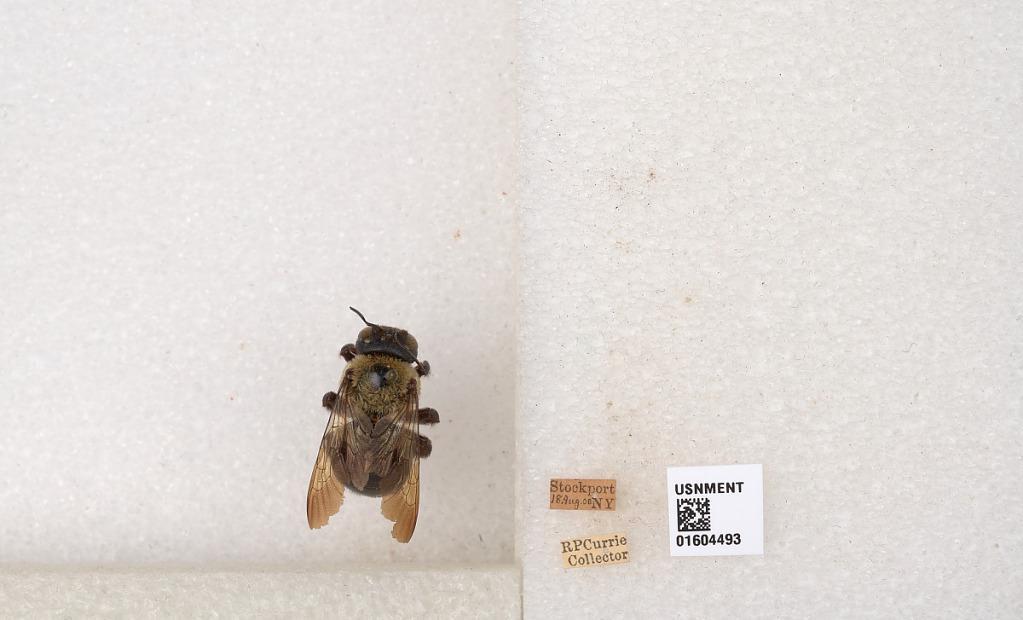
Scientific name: Xylocopa (Xylocopoides) virginica virginica (Linnaeus)
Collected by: R. Currie
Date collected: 2000-8-18
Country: United States
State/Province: New York
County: Columbia
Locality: Stockport
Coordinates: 42.3167, -73.75